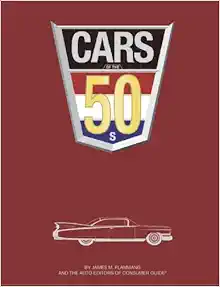
Cars of the 50s
Category: Books
About the Author Publications International, Ltd. US Amazon Store: amazon.com/publicationsinternational
Features: While automobiles serve as its hub, Cars of the 1950s is more than a mere "car book." Instead, it's a spirited romp through a period that's filled with fond memories for those who lived it. Classic 1950s cars like the Lincoln Cosmopolitan, Cadillac Coupe de Ville, Plymouth Belvedere, Ford Thunderbird, Mercury Montclar, Chevy Bel Air, and the original Corvette exemplified the spirit of those times: They were brawny and proud, hopeful and boastful, strong and special. Practically every page of this handsome leather-bound book is overflowing with brilliant chrome, magnificent tail fins, and vibrant paint jobs. You'll find:Hundreds of incredible photos of vintage carsYear-by-year summaries of each major manufacturer from the 1950s, including Chrysler, Ford, General Motors, Packard, Studebaker, Hudson, Nash, AMC, Crosley, and Kaiser-WillysLively original ads and promotional illustrations Informative essays about what was happeni